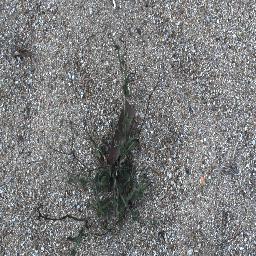
Label: negative